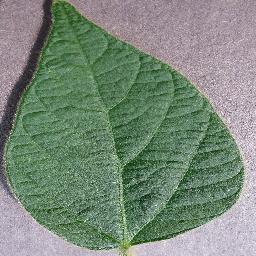
Label: Soybean___healthy